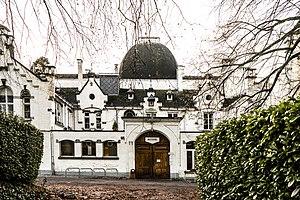
Manoir d'Anjou This is a photo of a monument in Brussels, number: 2286-0017/0
Cette page reprend une partie des bâtiments remarquables se trouvant sur le trajet de la ligne 39 du tramway de Bruxelles.